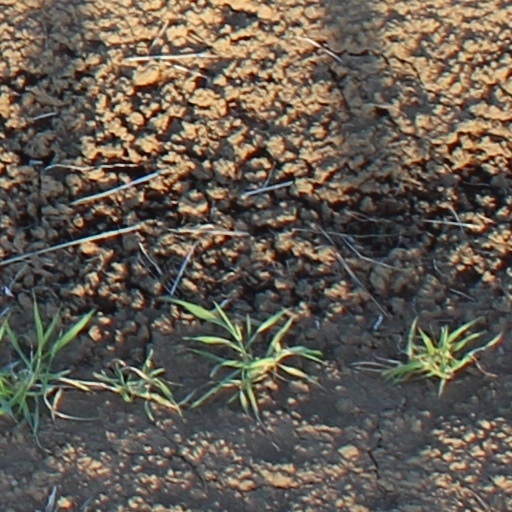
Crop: wheat